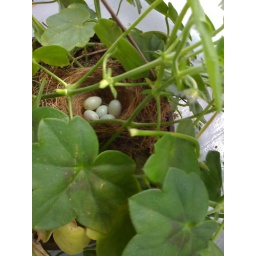
Discovered a nest with eggs in our hanging plant when I went to water it